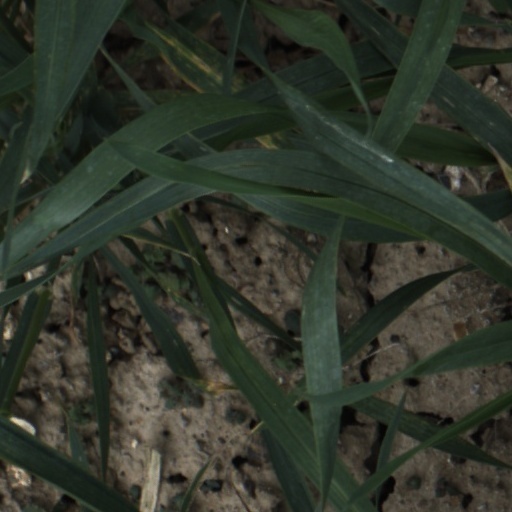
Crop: wheat